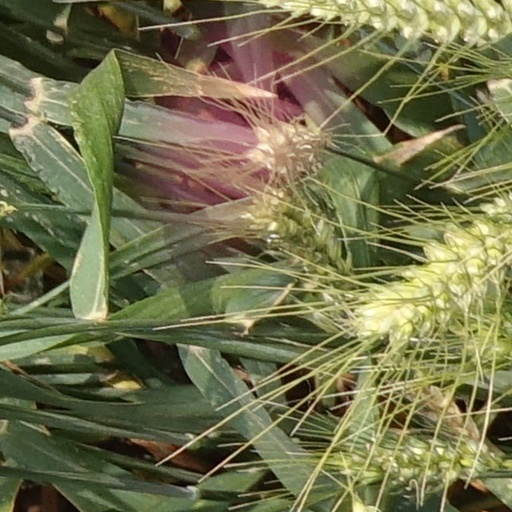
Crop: wheat